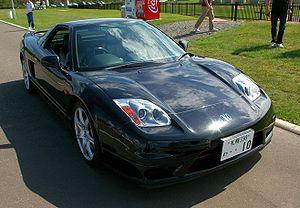
La NSX est une voiture sportive du constructeur automobile japonais Honda produite de 1990 à 2005. Un seconde génération reprend le nom NSX en 2015.